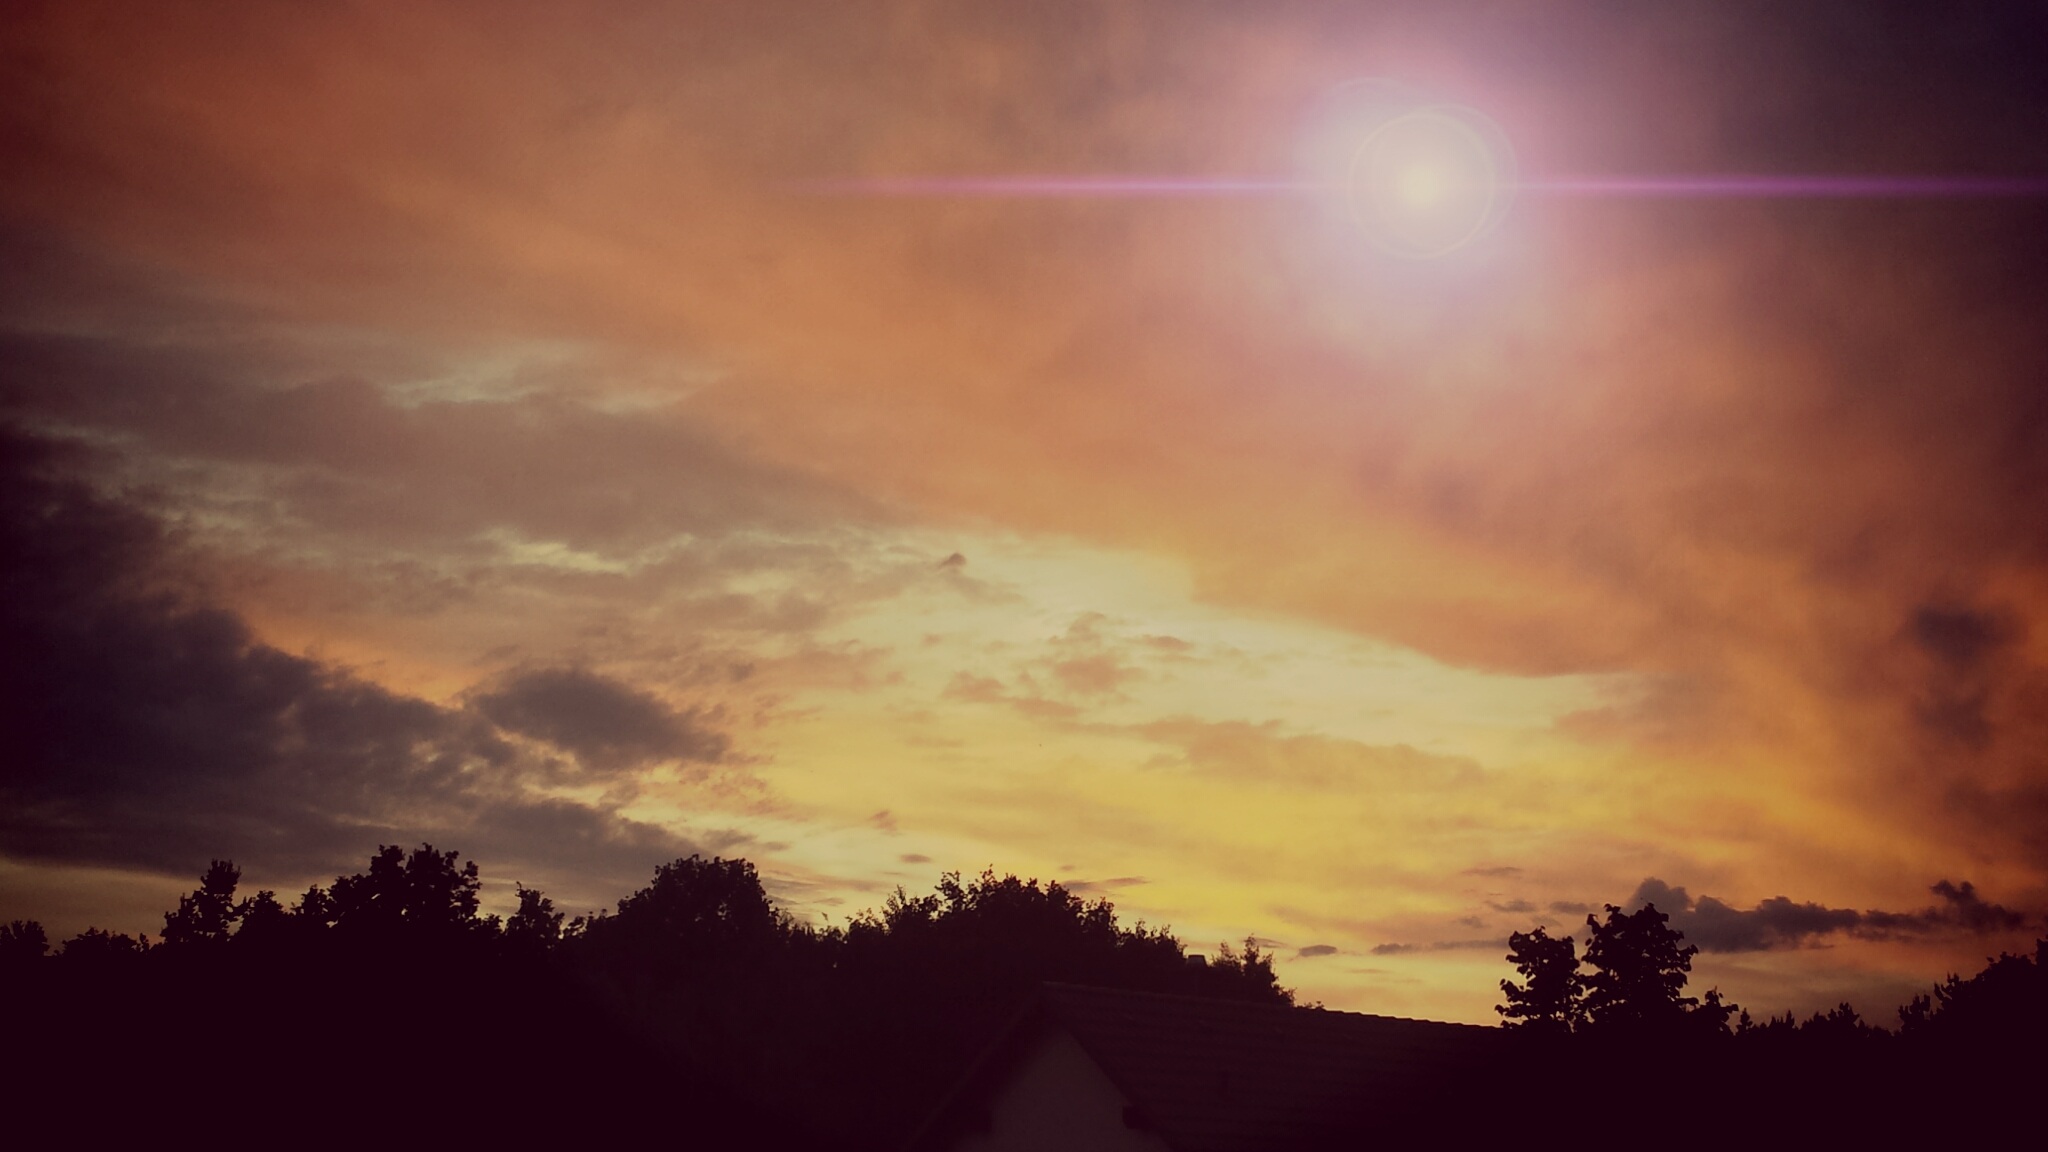
horizon, cloud, sky, sun, sunrise, sunset, sunlight, morning, dawn, atmosphere, dusk, evening, clouds, afterglow, evening sky, meteorological phenomenon, atmospheric phenomenon, red sky at morning, lens flair